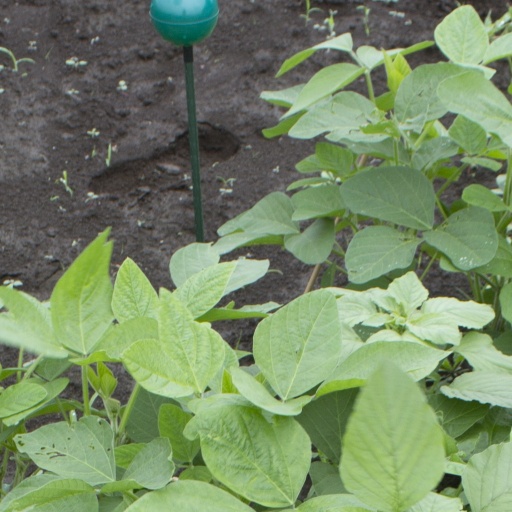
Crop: soybean